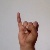
The image shows a hand gesture representing the letter 'I' in Indian Sign Language.